Andrei Kanchelskis

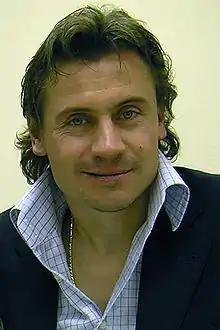
Kanchelskis in 2001

Andrei Antanasovich Kanchelskis (born 23 January 1969) is a Russian professional football coach and former player who currently manages Russian Second League side Dynamo Bryansk. During his playing career, he won two Premier League titles, the FA Cup, the Football League Cup, two FA Charity Shields and the European Super Cup with Manchester United, before going on to win the Scottish Premier League, Scottish Cup and Scottish League Cup twice each with Rangers.